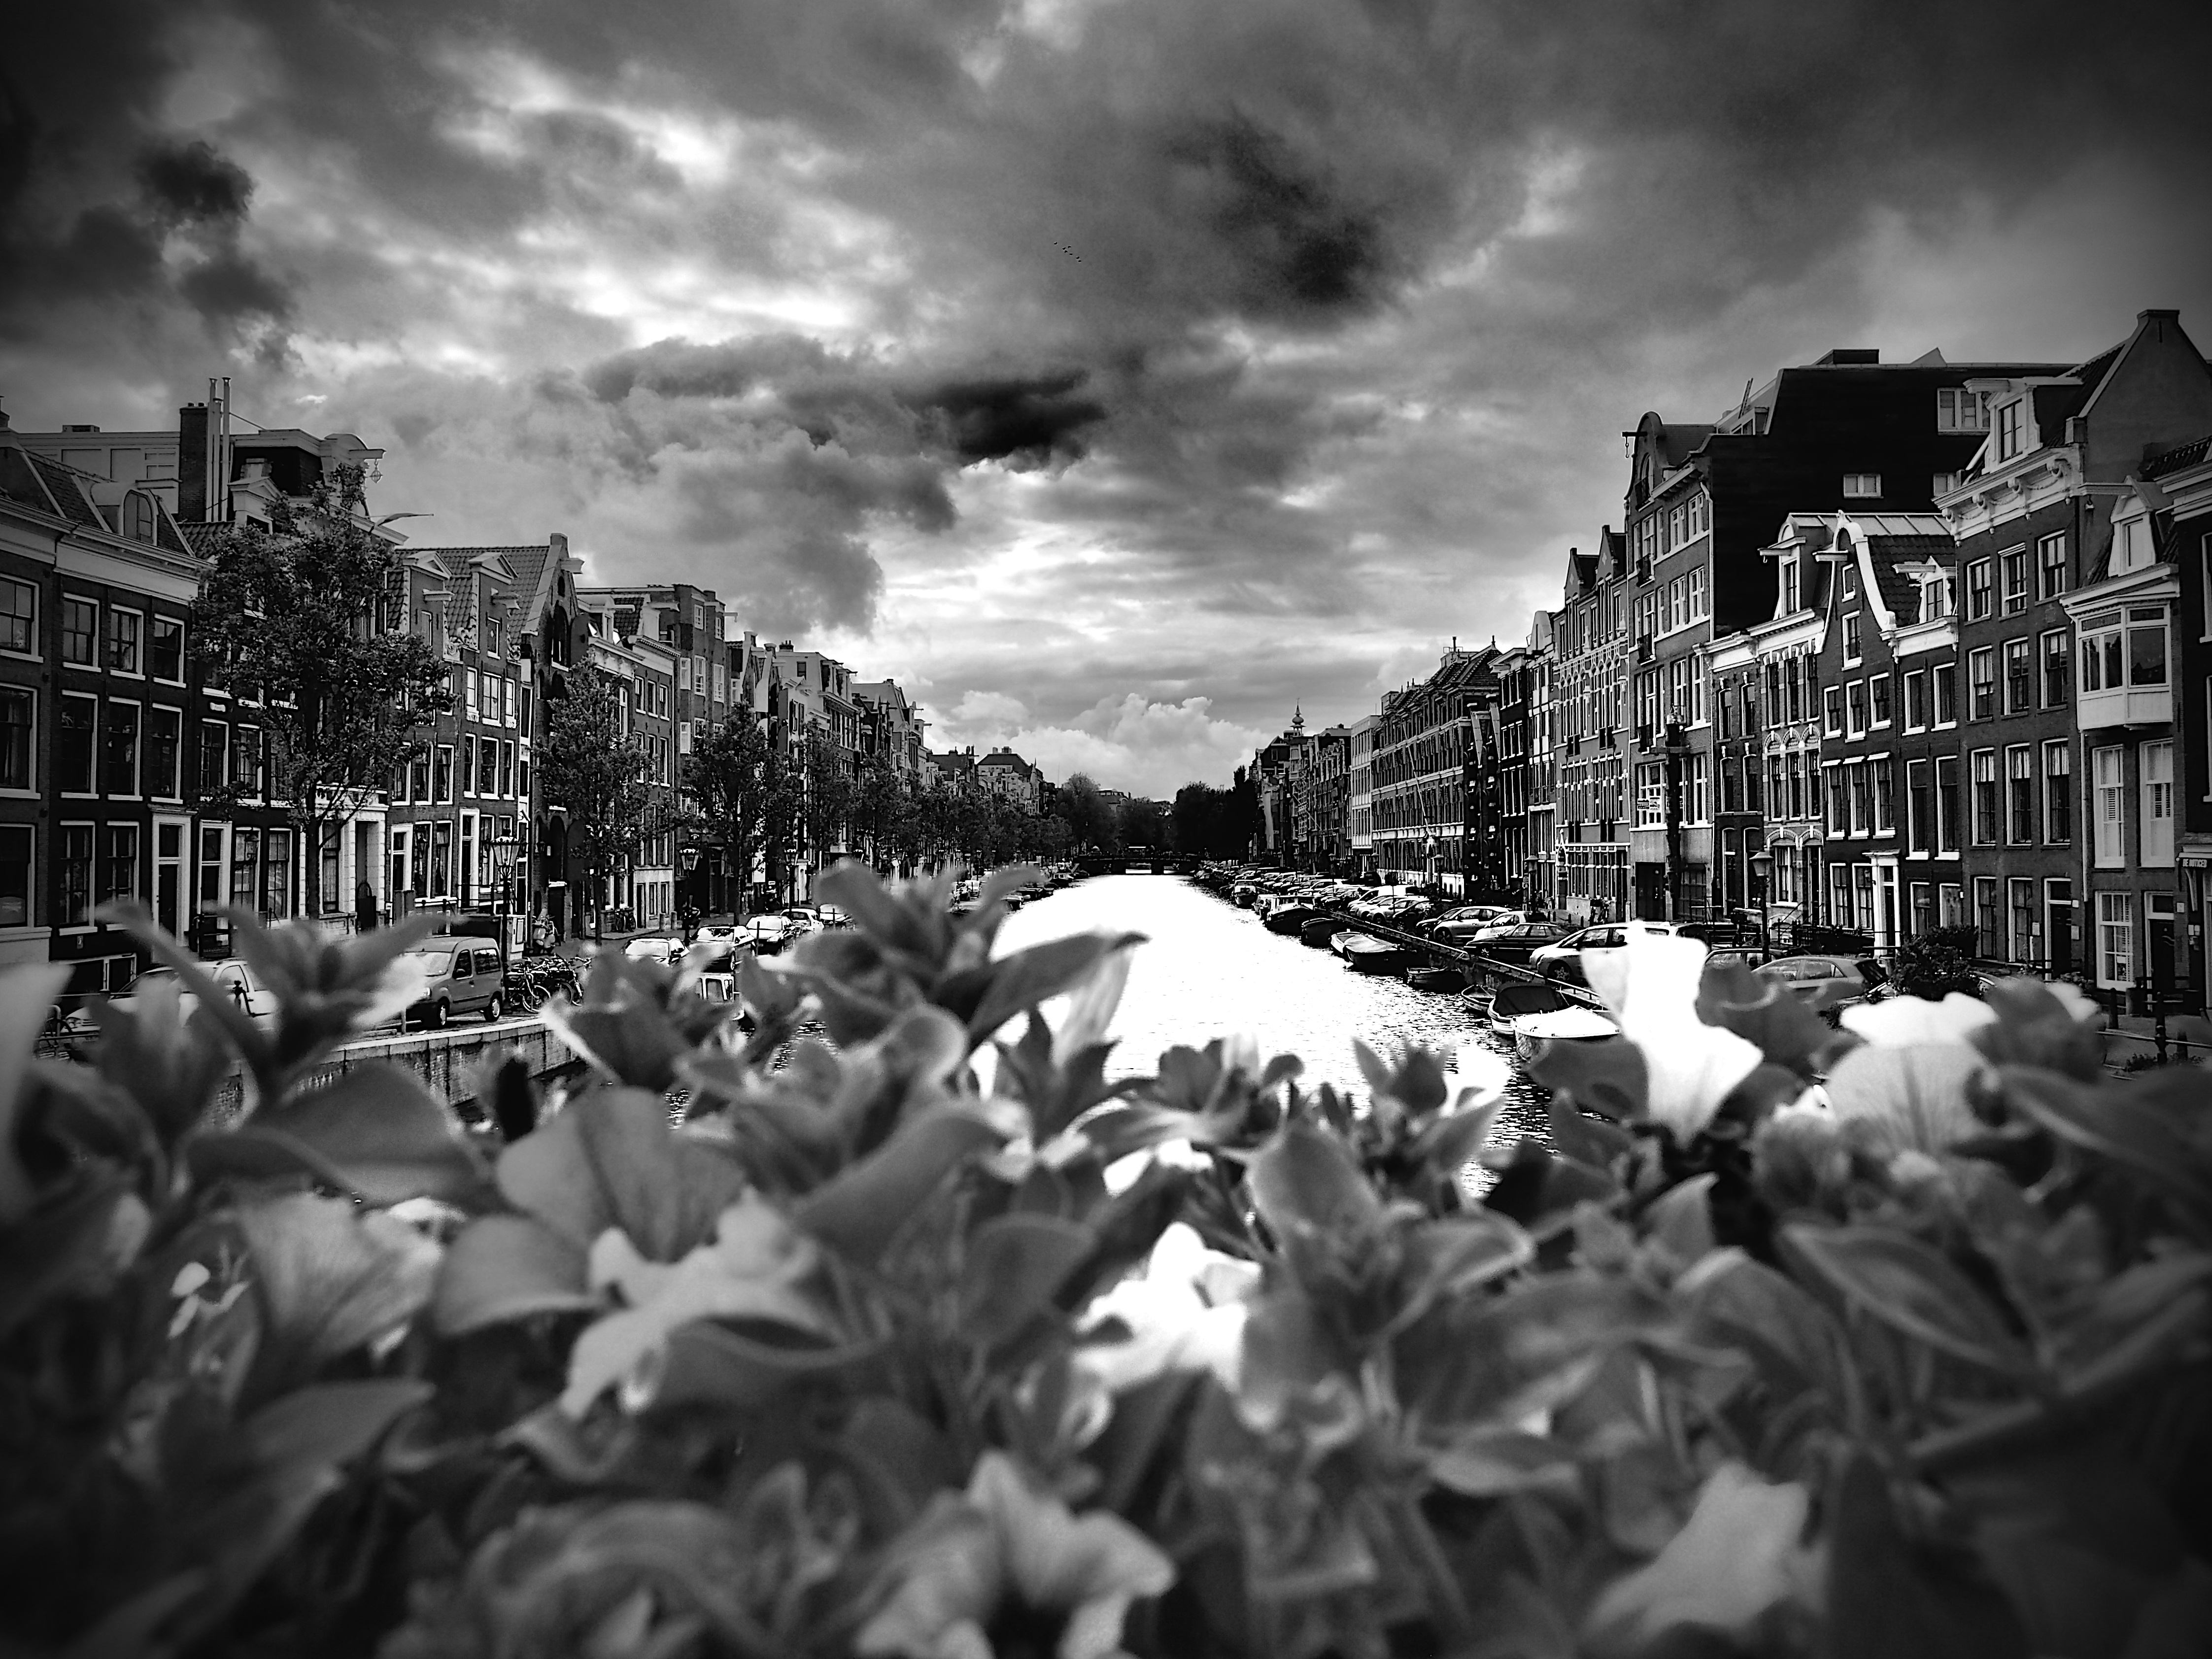
landscape, black and white, street, photography, city, crowd, cityscape, darkness, black, monochrome, streetphotography, art, holland, amsterdam, clouds, olympus, 12mm, zuiko, strassenfotografie, artphotography, urban area, monochrome photography, human settlement